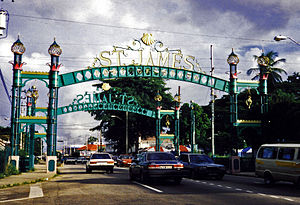
Saint James (Trinidad og Tobago)
St. James, Trinidad 1998
Saint James er en forstad til Trinidad og Tobagos hovedstad Port of Spain.